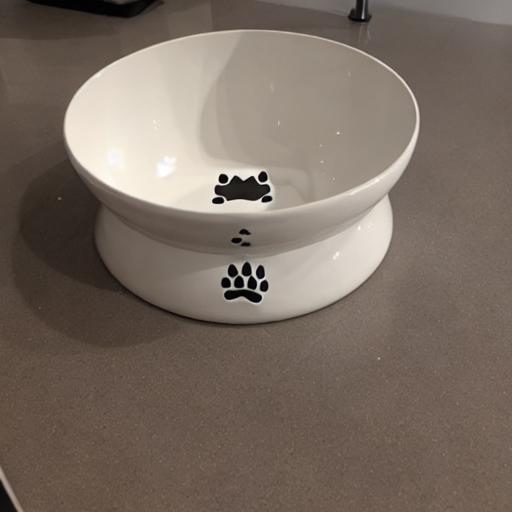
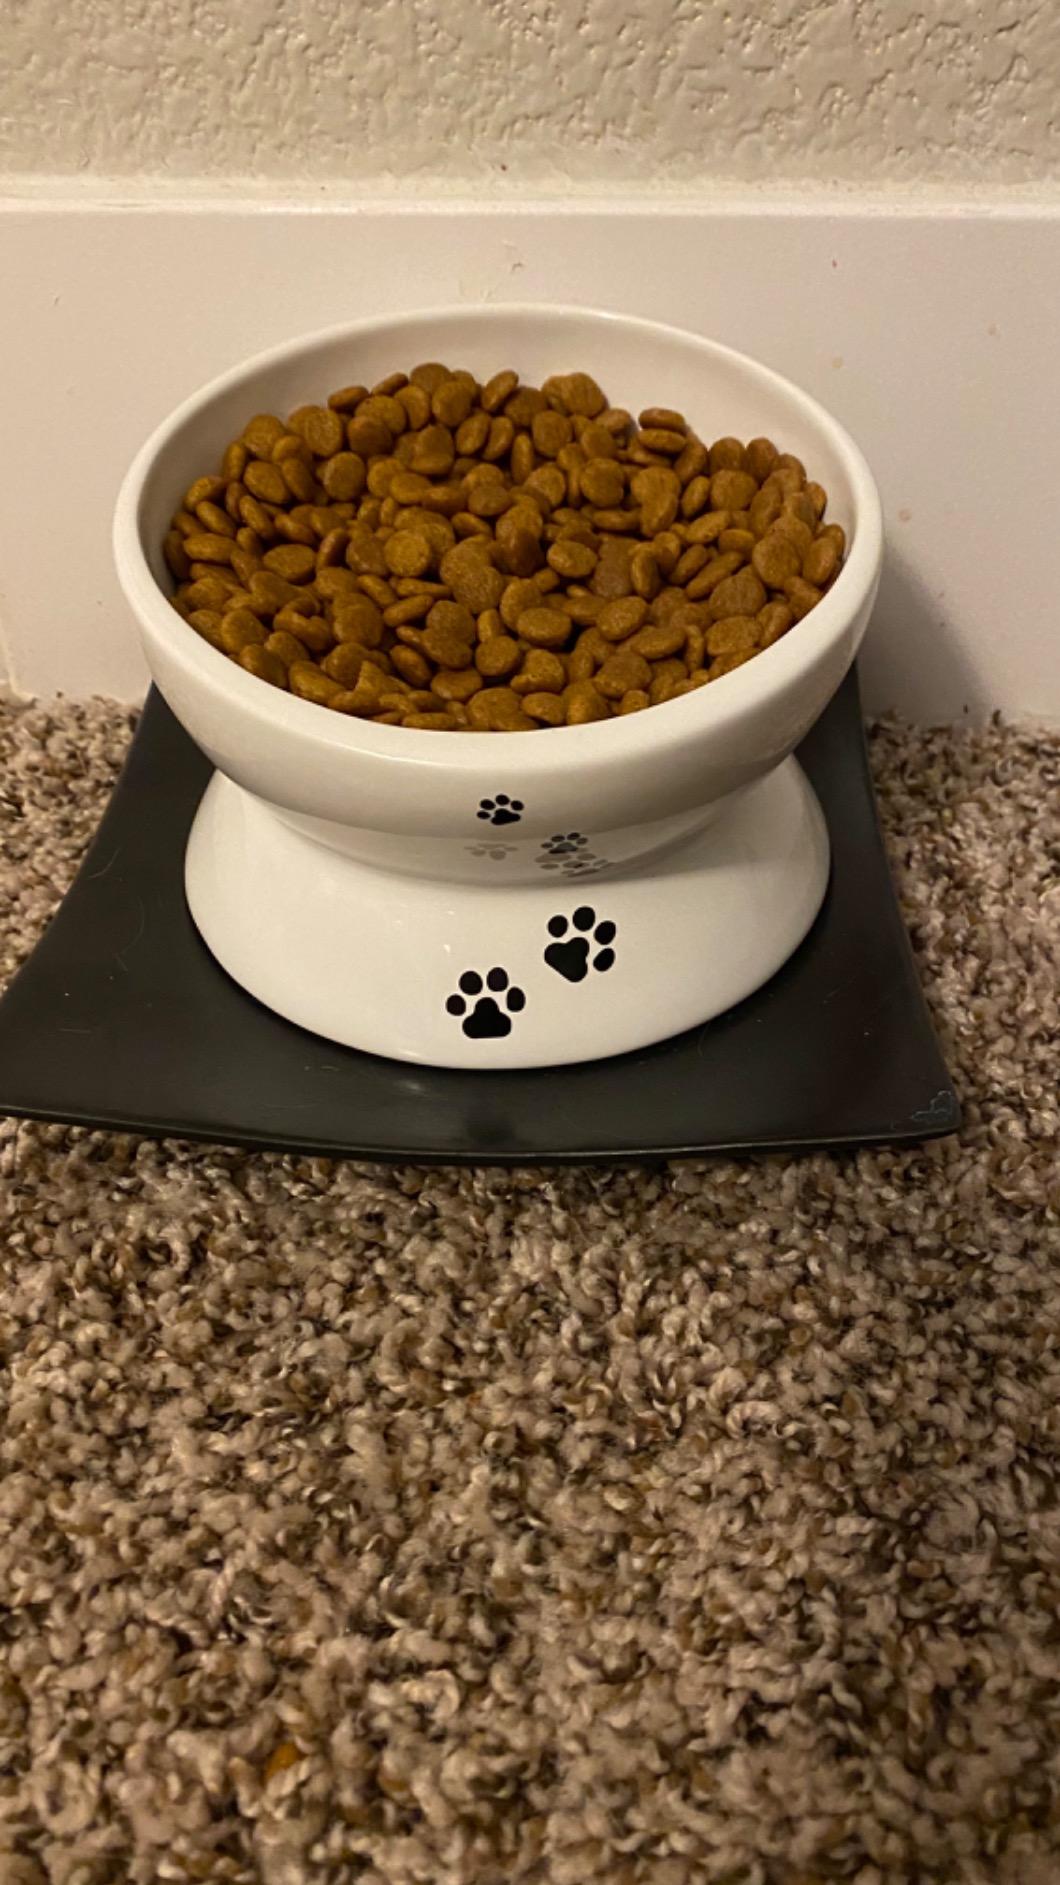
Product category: items_bowl
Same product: no